Personal computer

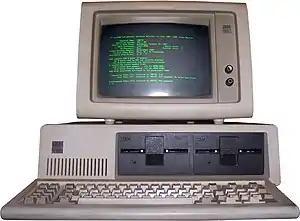
IBM 5150, released in 1981

The first successfully mass-marketed personal computer to be announced was the Commodore PET after being revealed in January 1977. However, it was back-ordered and not available until later that year. Three months later (April), the Apple II (usually referred to as the Apple) was announced with the first units being shipped 10 June 1977, and the TRS-80 from Tandy Corporation / Tandy Radio Shack following in August 1977, which sold over 100,000 units during its lifetime. Together, especially in the North American market, these 3 machines were referred to as the "1977 trinity". Mass-market, ready-assembled computers had arrived, and allowed a wider range of people to use computers, focusing more on software applications and less on development of the processor hardware.